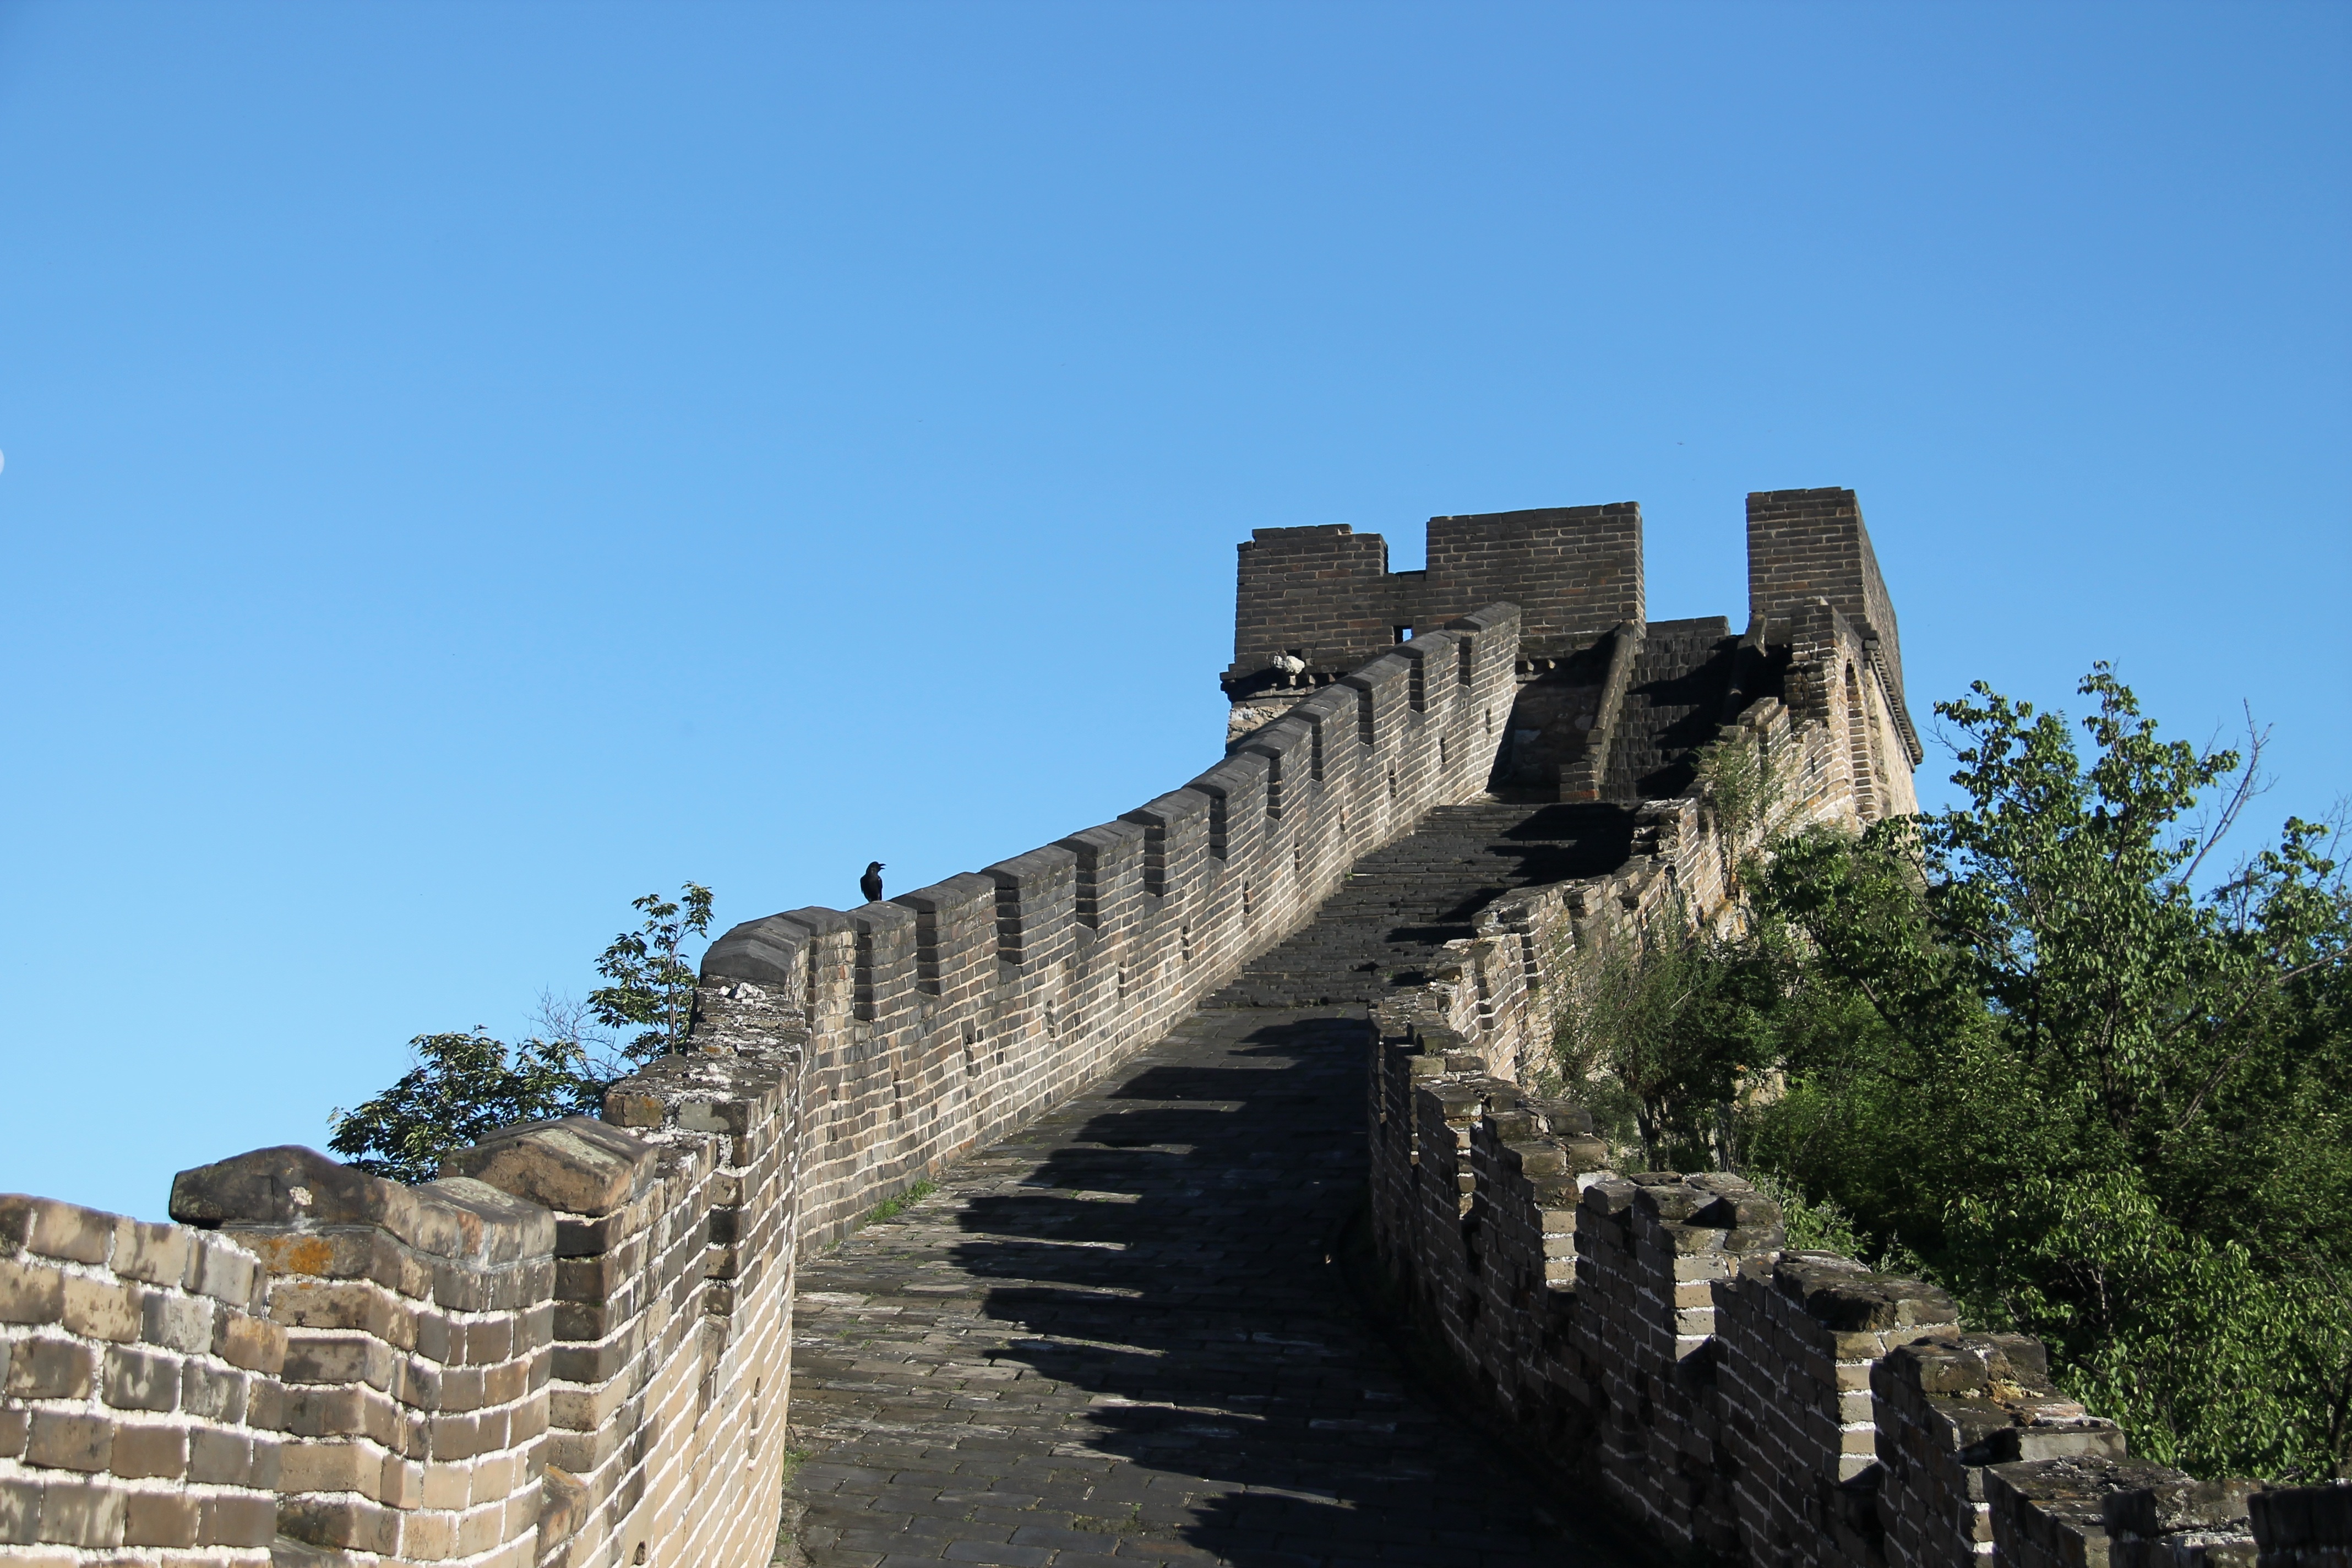
building, wall, summer, castle, landmark, fortification, tourism, beijing, ruins, china, mutianyu, the great wall, archaeological site, blue sky and white clouds, historic site, ancient history, the great wall at mutianyu, easy outdoor net, jiankou great wall, beijing hotel